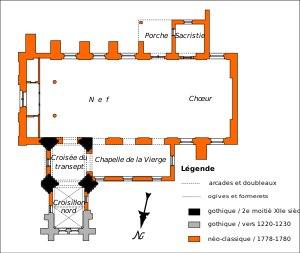
L'église Saint-Brice est une église catholique paroissiale située à Saint-Brice-sous-Forêt, dans le Val-d'Oise. La fondation de la paroisse remonte au début du XIIᵉ siècle, et c'est dans la seconde moitié du même siècle que commence la construction de l'église actuelle, par le clocher central qui subsiste à ce jour. Il est de style gothique primitif. Au second quart du XIIIᵉ siècle, l'église est complétée par les bras du transept et des chapelles latérales, qui annoncent le style gothique rayonnant. Seulement le croisillon nord a été préservé. L'église gothique étant devenue trop petite au début du XVIᵉ siècle, sa nef et son chœur sont dédoublés par un long vaisseau de style gothique flamboyant, accompagné d'un collatéral au sud. Ce vaste complexe, dédicacé en 1525, a entièrement disparu. En effet, le chœur empiète sur le tracé rectifié de la route royale de Paris à Amiens, et sa démolition est pour les habitants l'occasion de décider la construction d'une nouvelle église. Elle se fait dans un bref délai de septembre 1778 à mai 1780, qui explique sans doute la facture rustique de l'édifice, dont seule la façade néo-classique donnant sur la rue a été soignée.